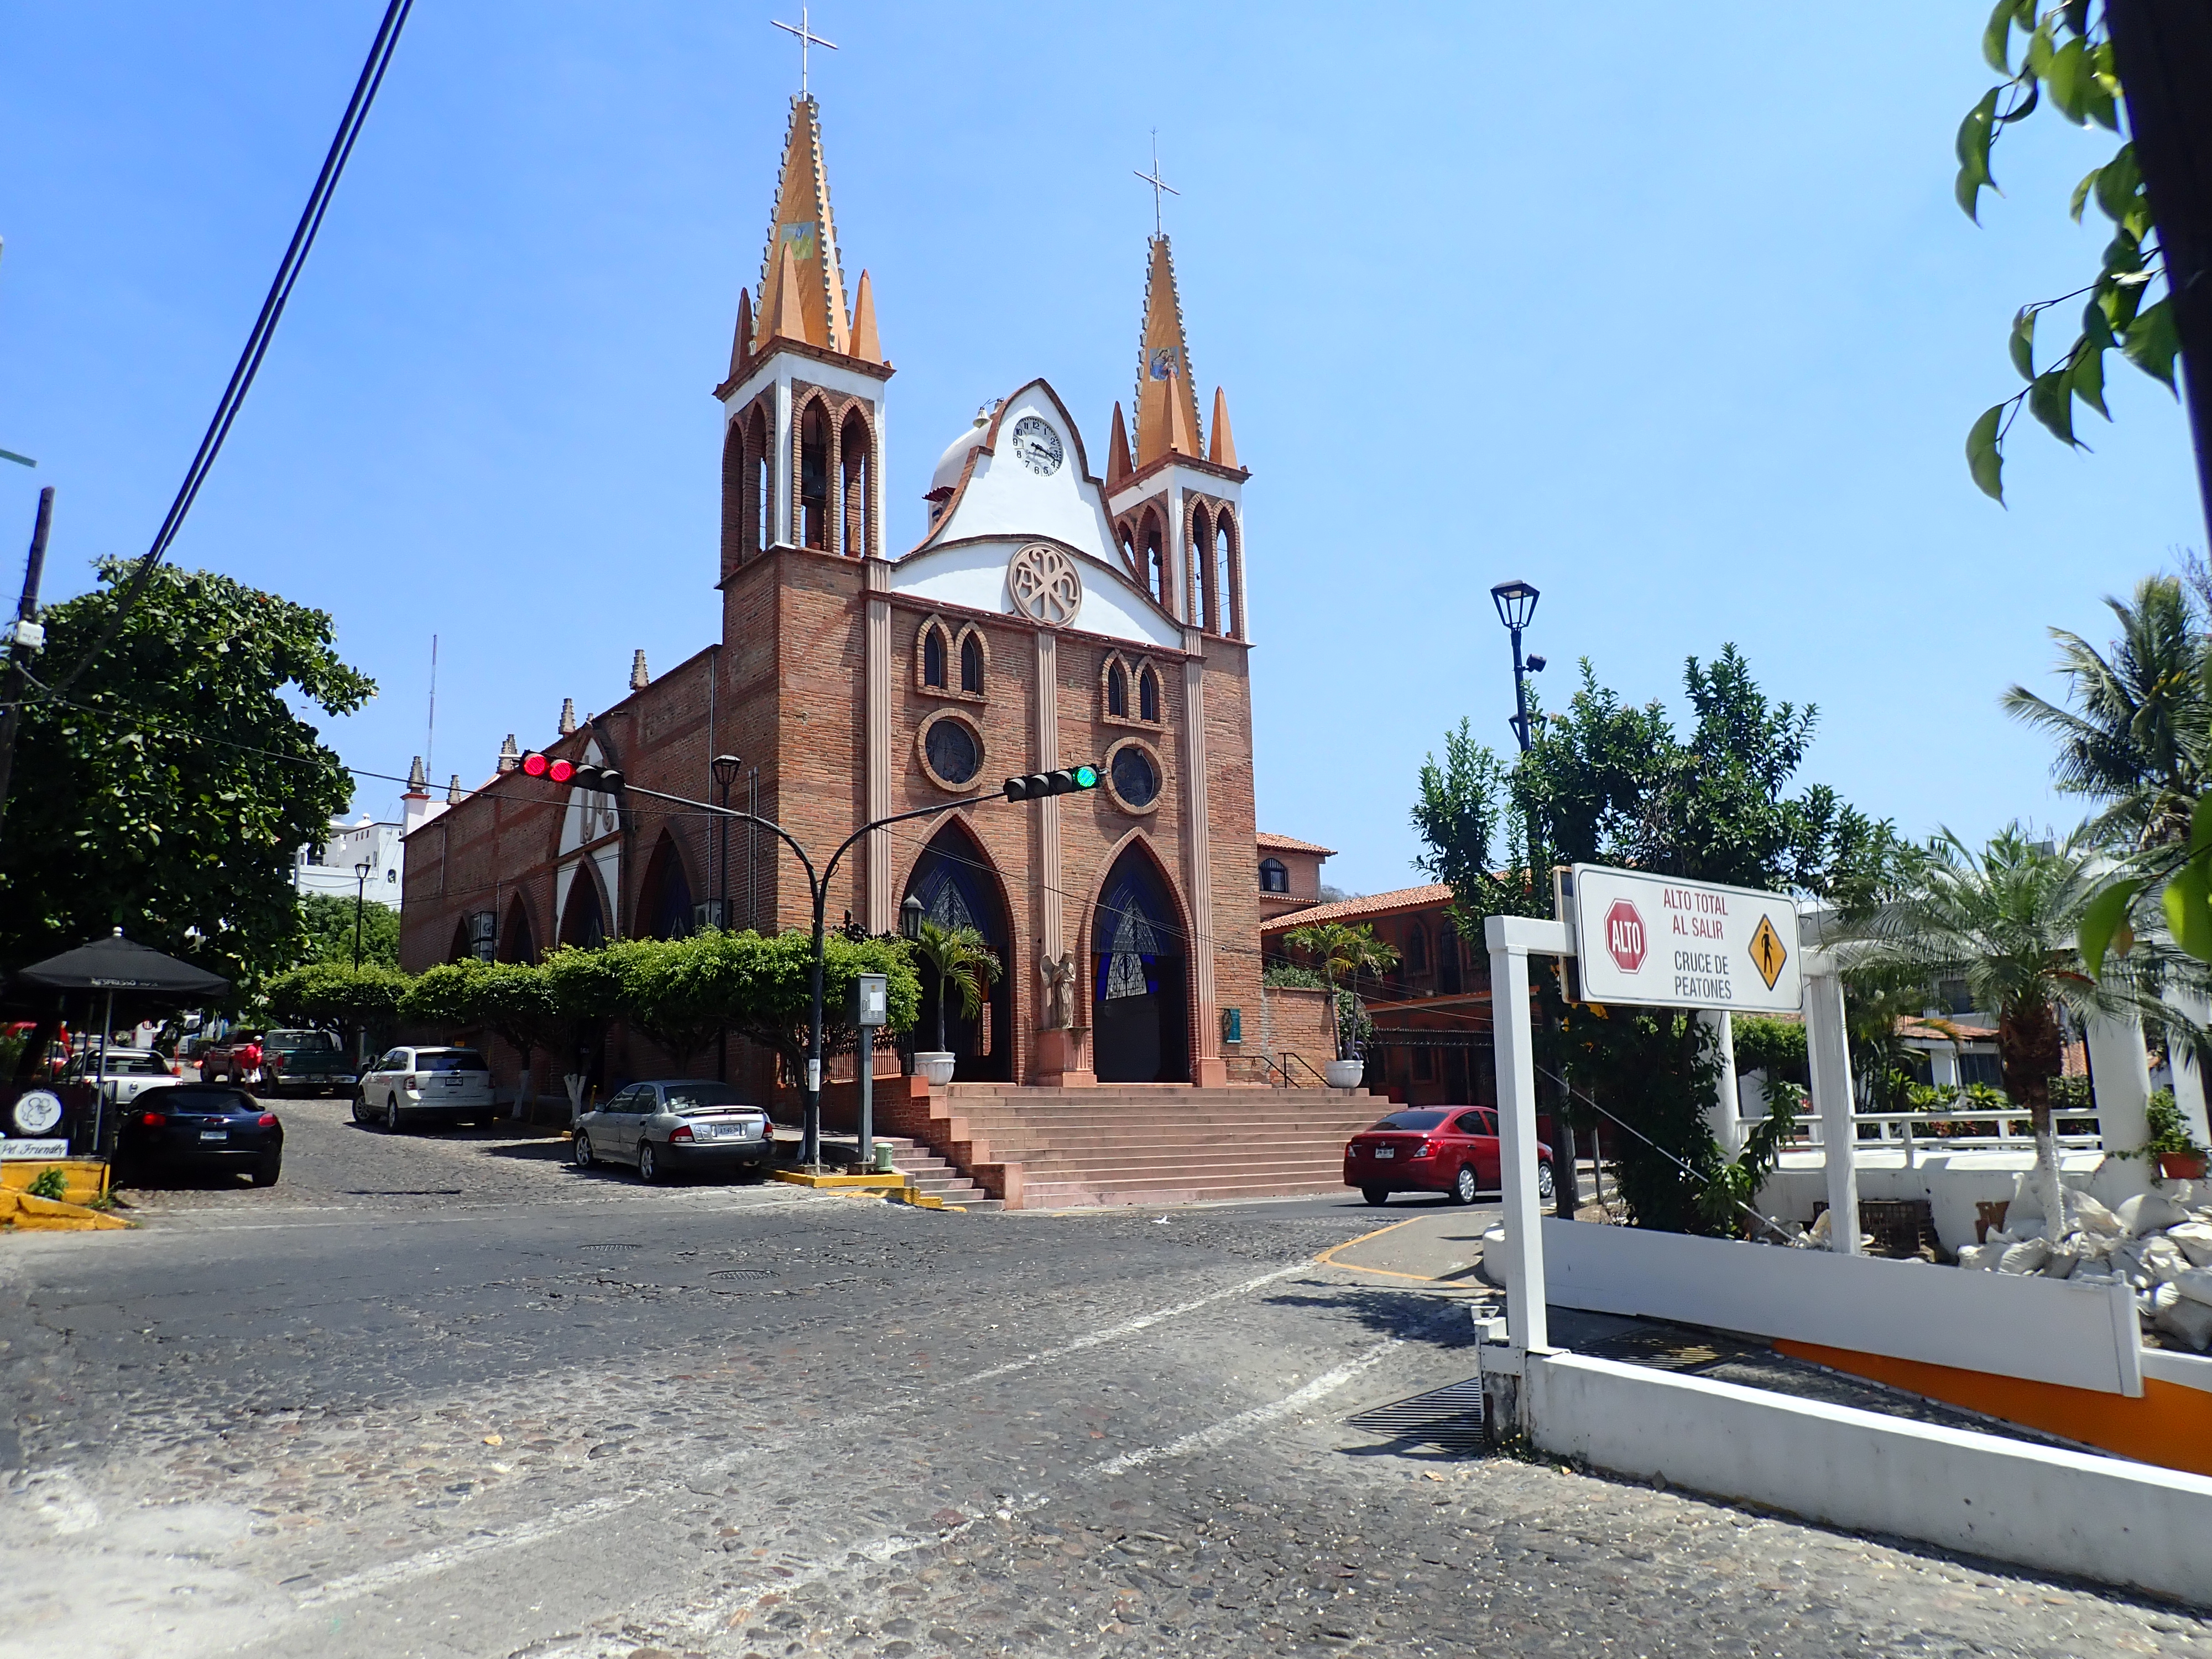
church, church building, catholic, building, town, landmark, architecture, sky, place of worship, city, tree, tourism, steeple, neighbourhood, parish, street, vehicle, downtown, road, vacation, residential area, tourist attraction, cathedral, spanish missions in california